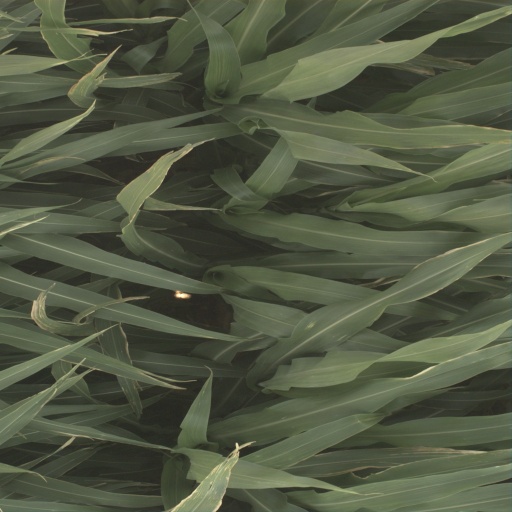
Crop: sorghum